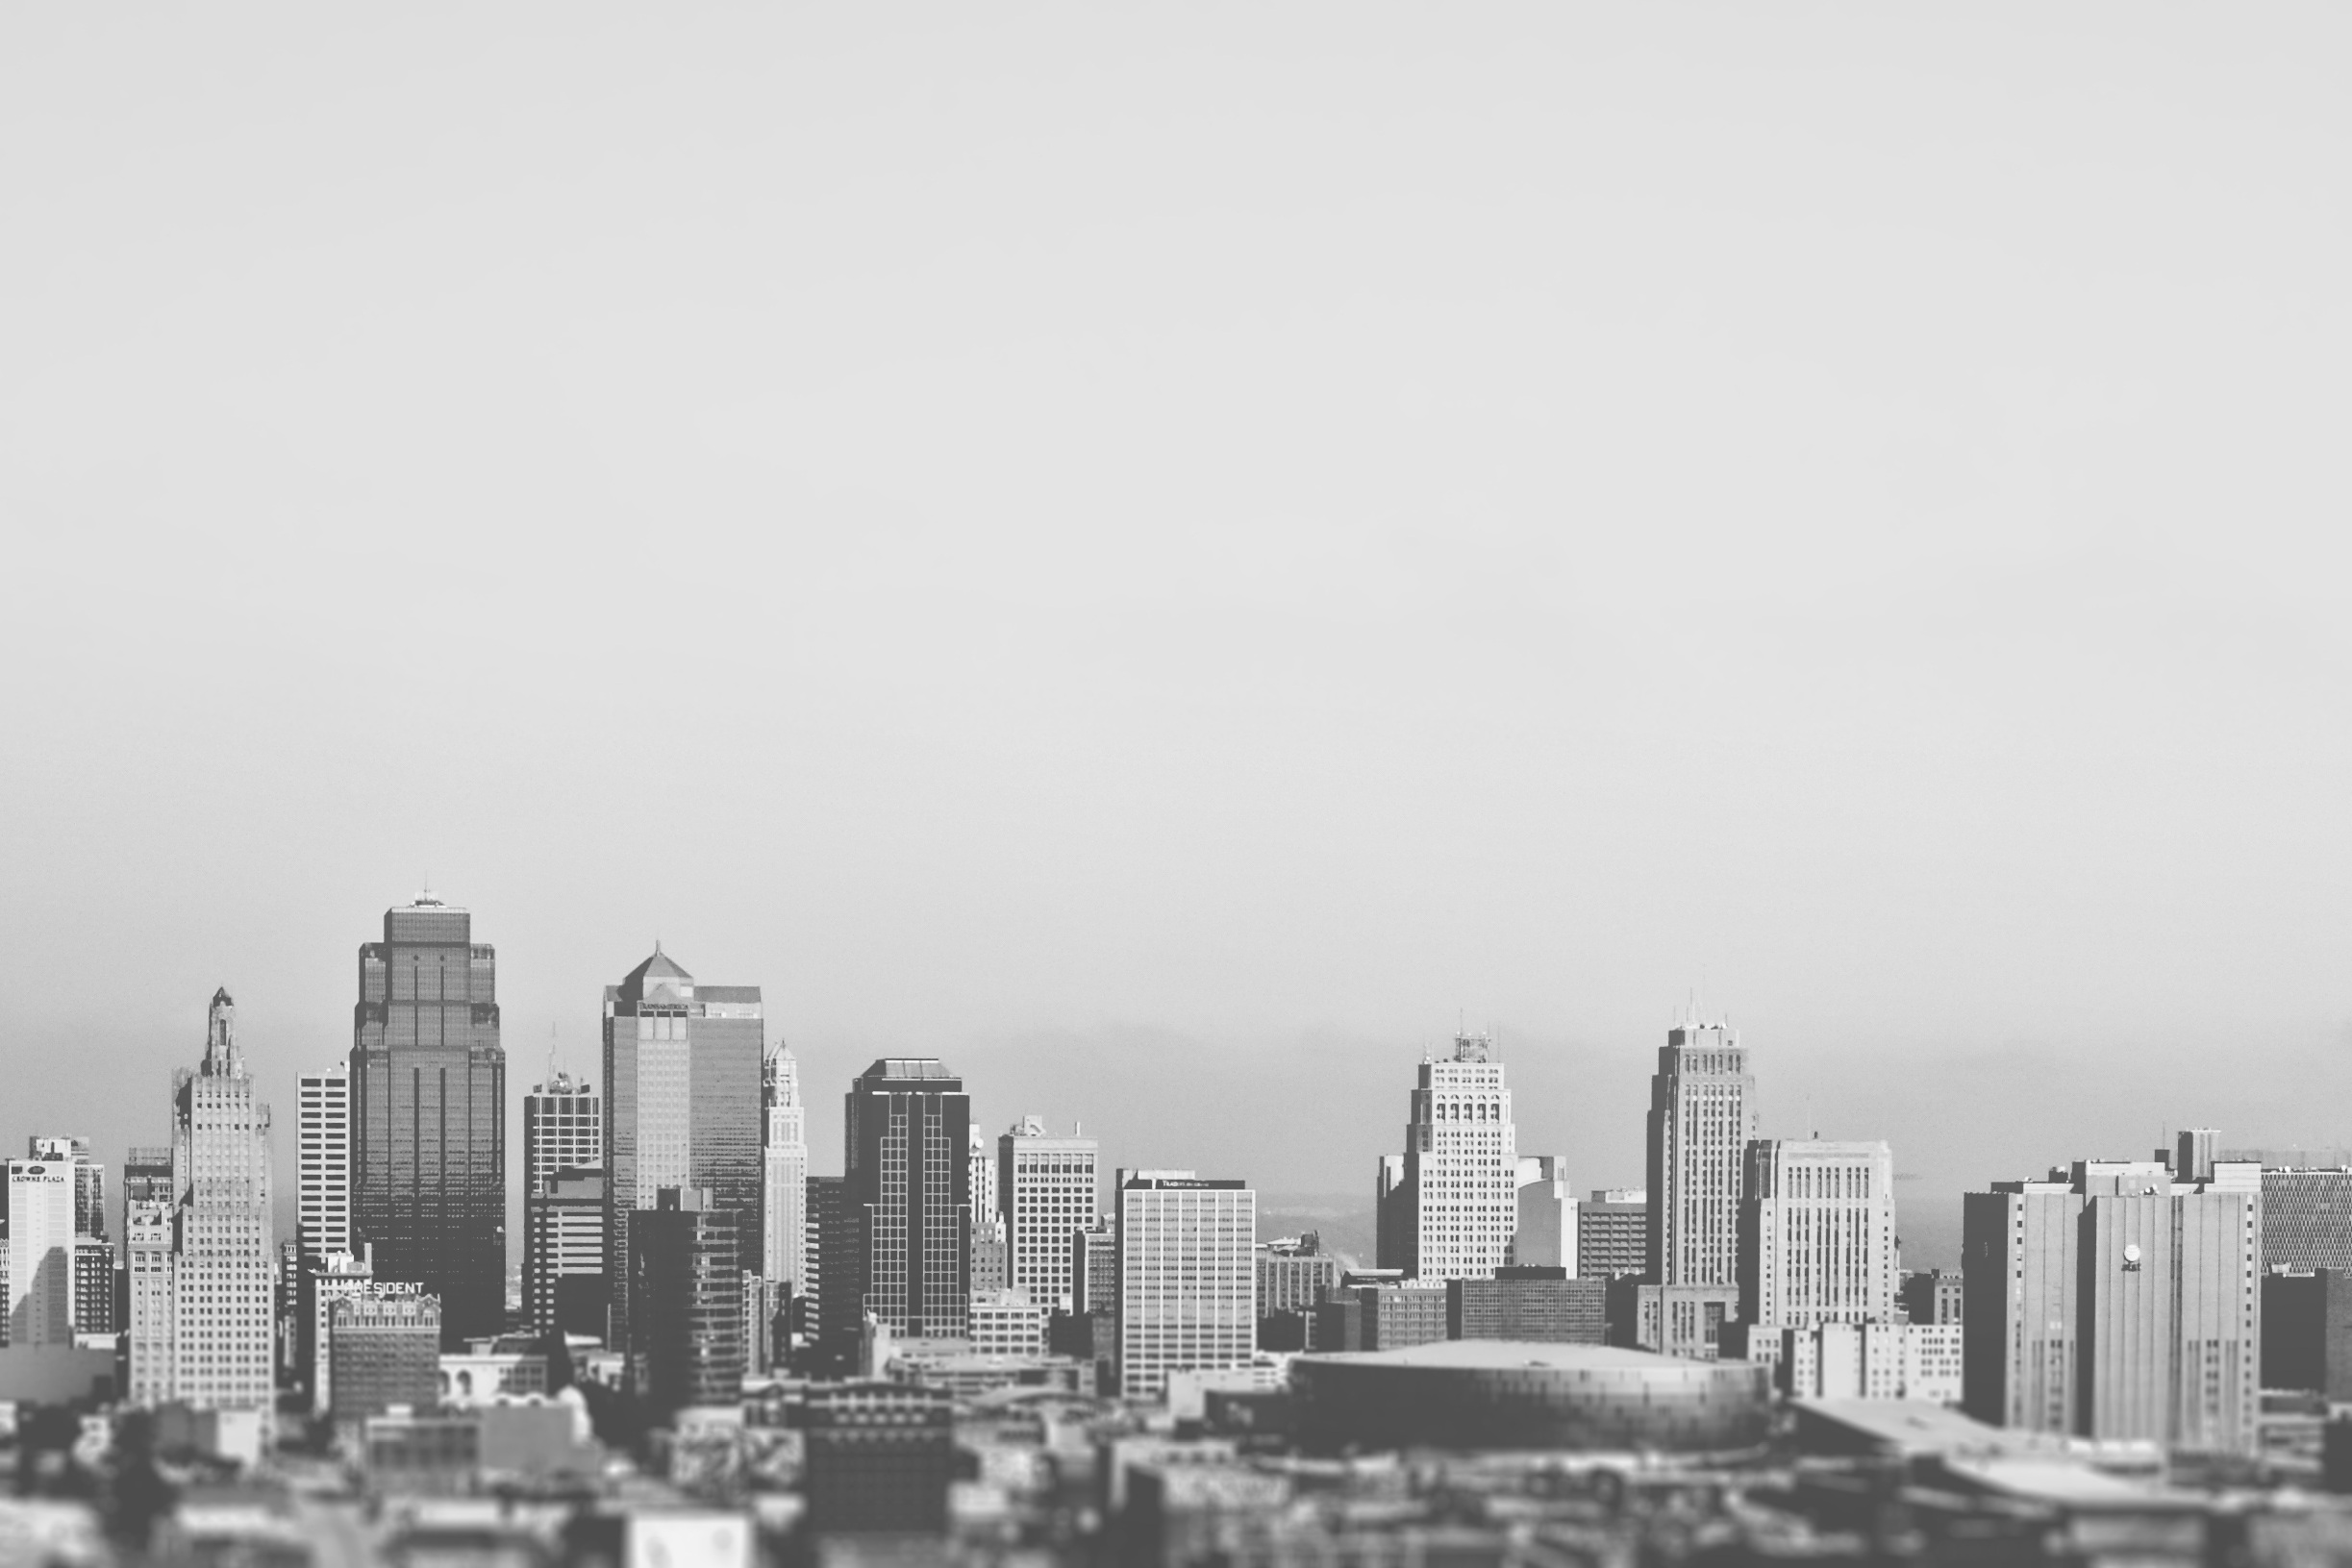
horizon, black and white, architecture, skyline, photography, city, skyscraper, urban, new york, cityscape, downtown, usa, america, haze, business, monochrome, tower block, skyscrapers, buildings, towers, metropolis, metropole, high rises, monochrome photography, residential area, geographical feature, atmospheric phenomenon, human settlement, atmosphere of earth, metropolitan area